Bybera, Queensland

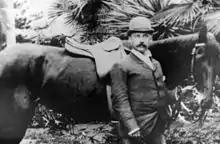
Dr Eugen Hirschfeld, 1920

Bybera is a rural locality in the Goondiwindi Region, Queensland, Australia. In the , Bybera had "no people or a very low population".